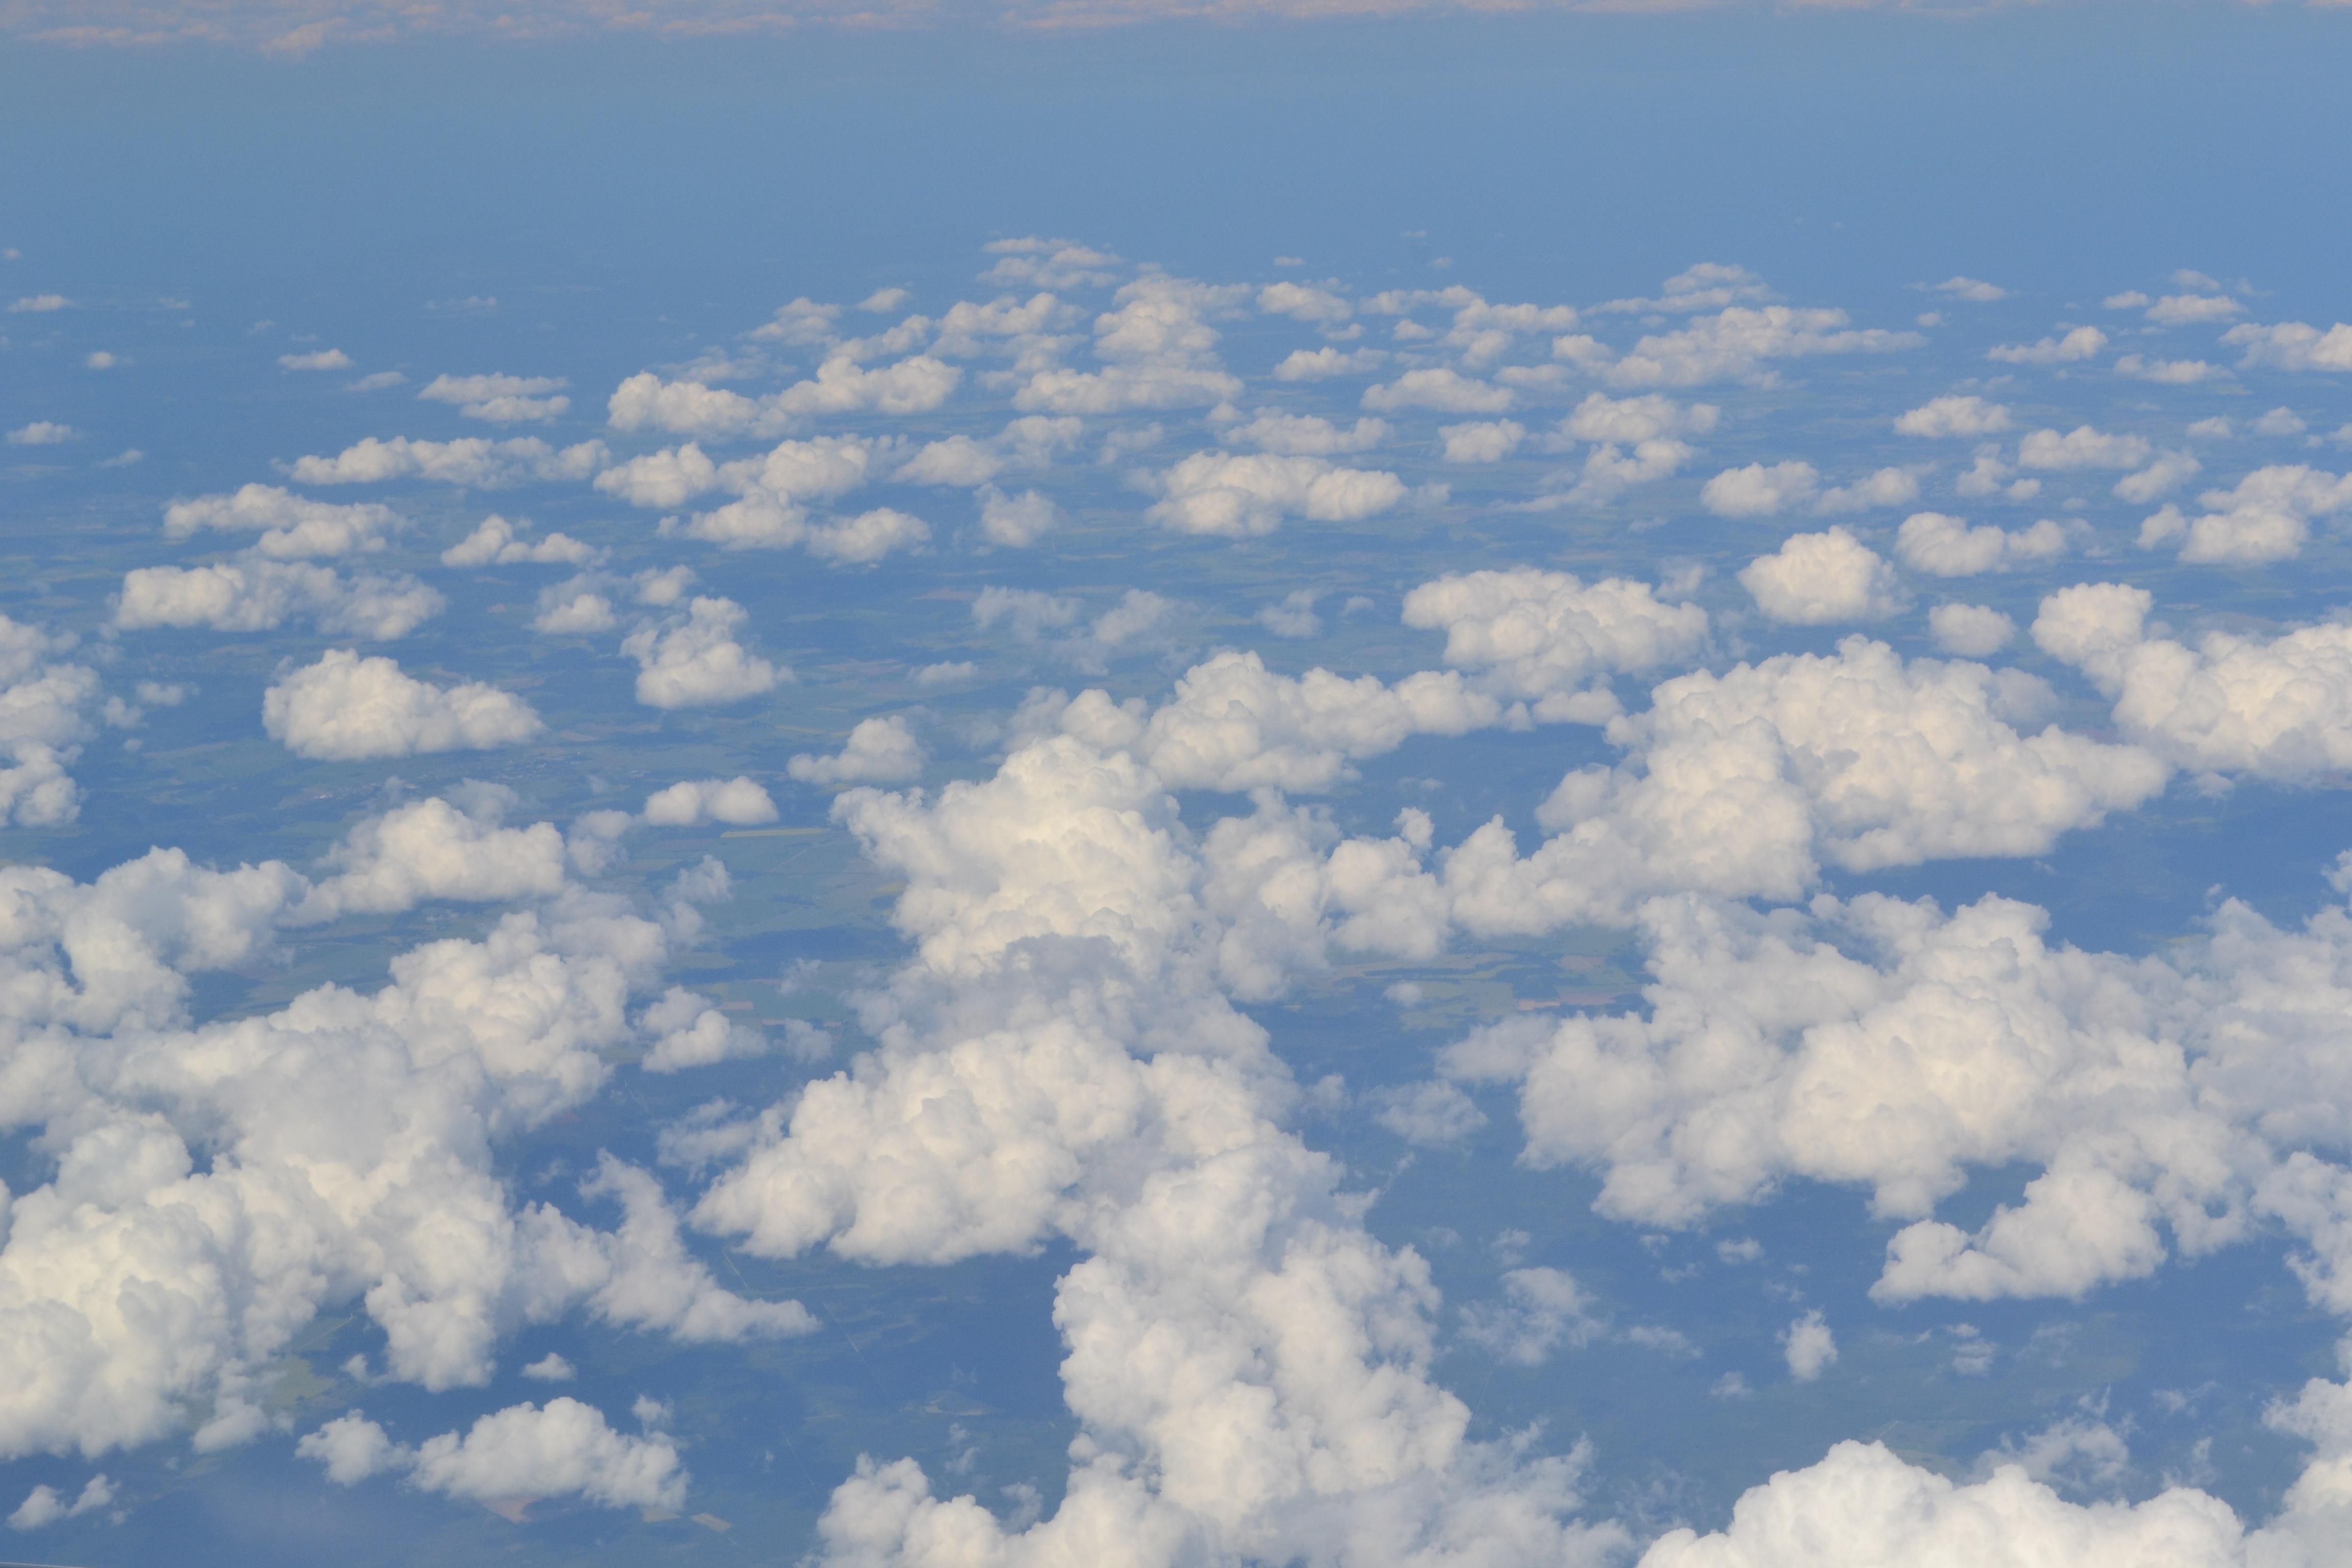
landscape, horizon, wing, cloud, sky, sunlight, atmosphere, daytime, cumulus, plain, clouds, grassland, cloudy sky, view from the top, meteorological phenomenon, atmosphere of earth